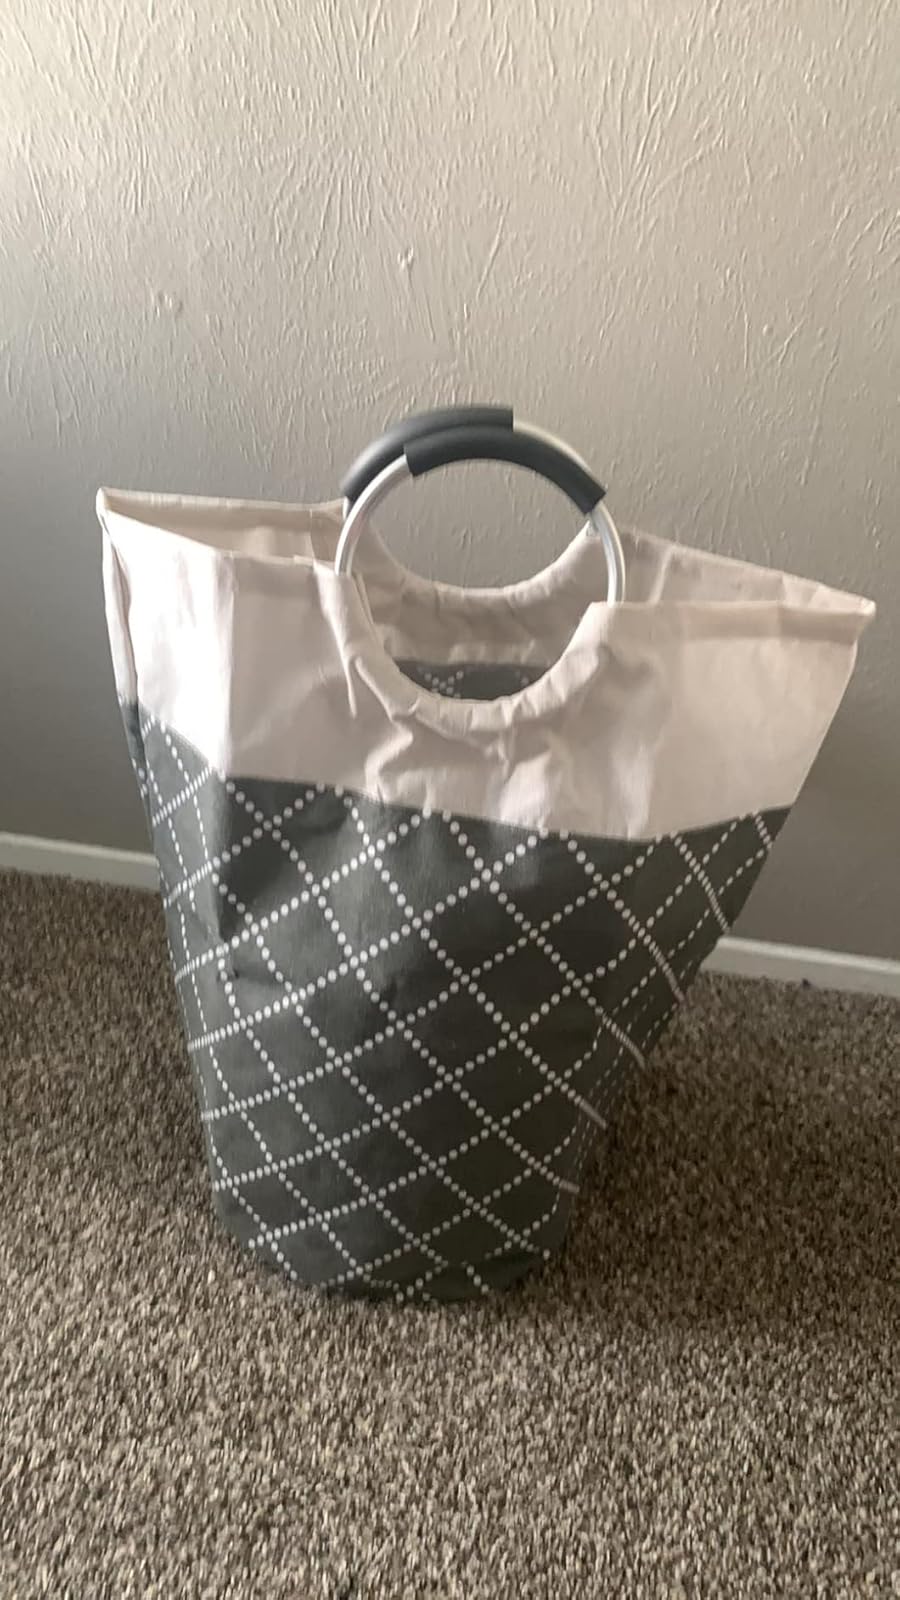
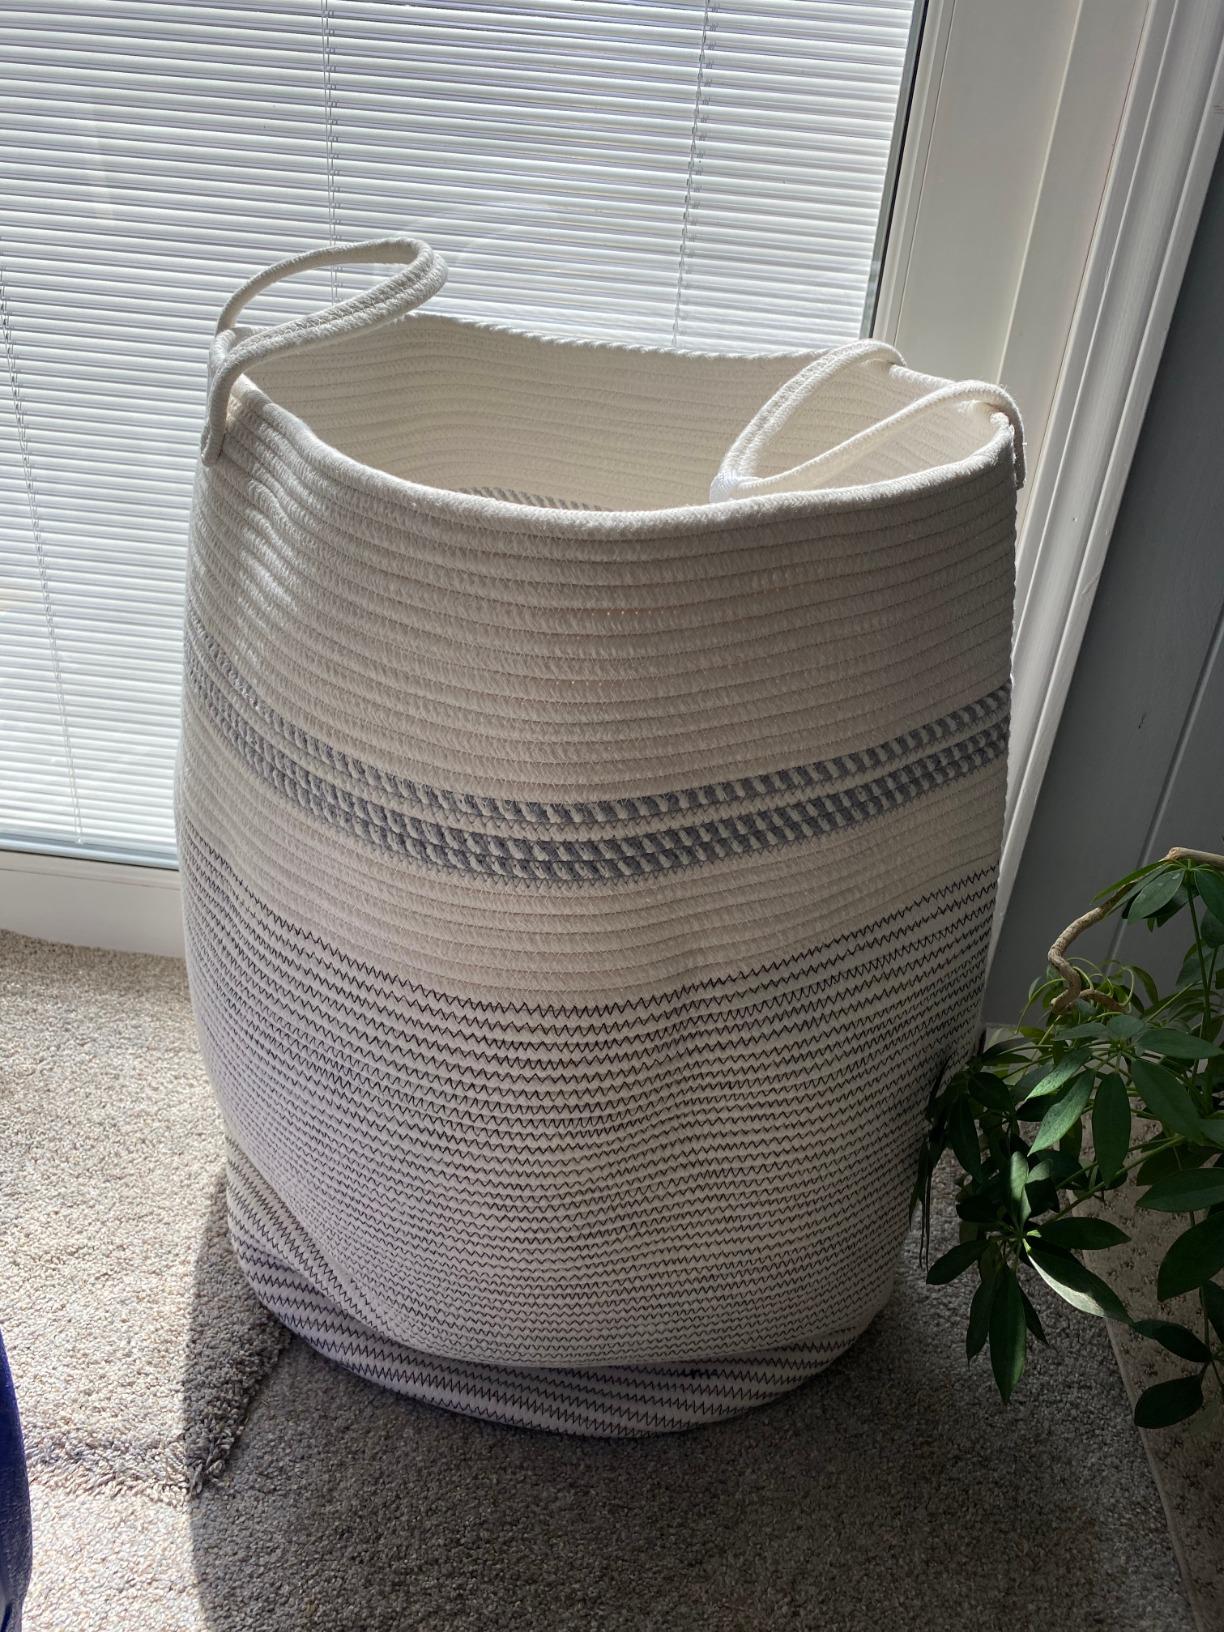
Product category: items_hamper
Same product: no